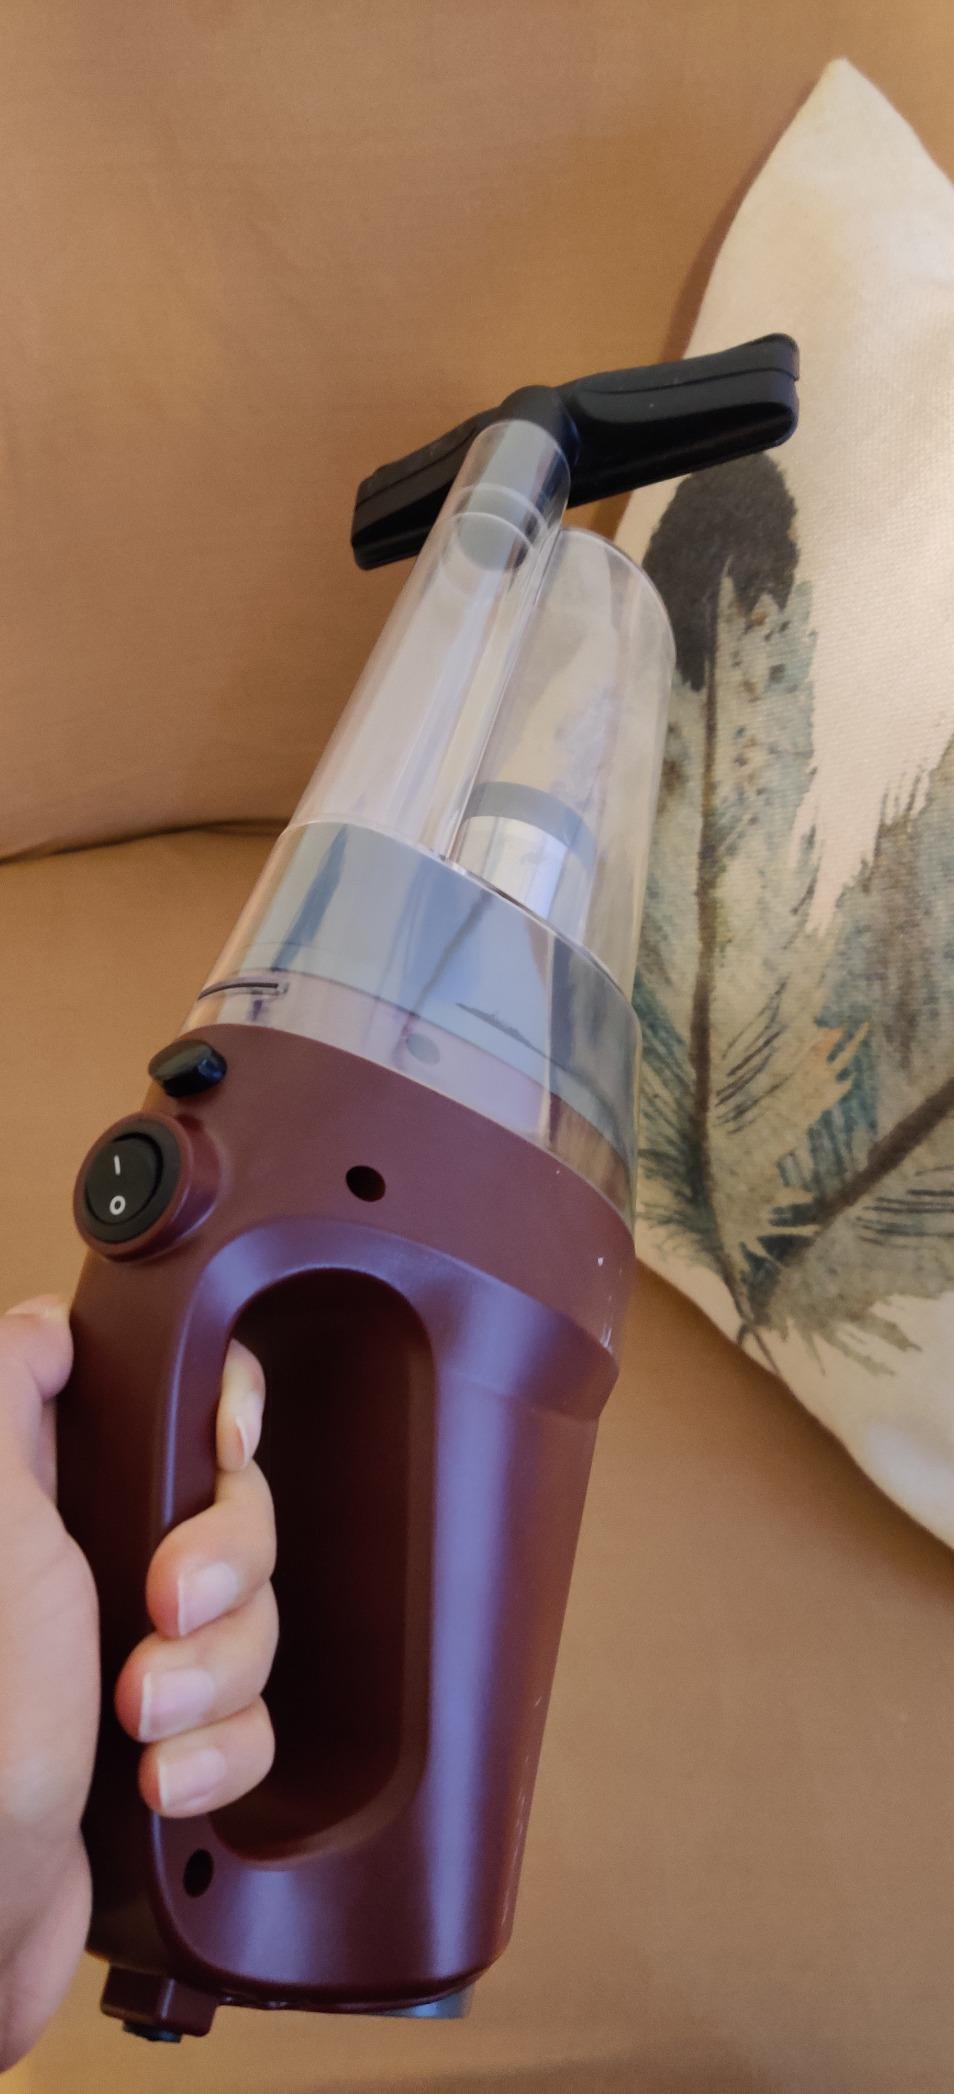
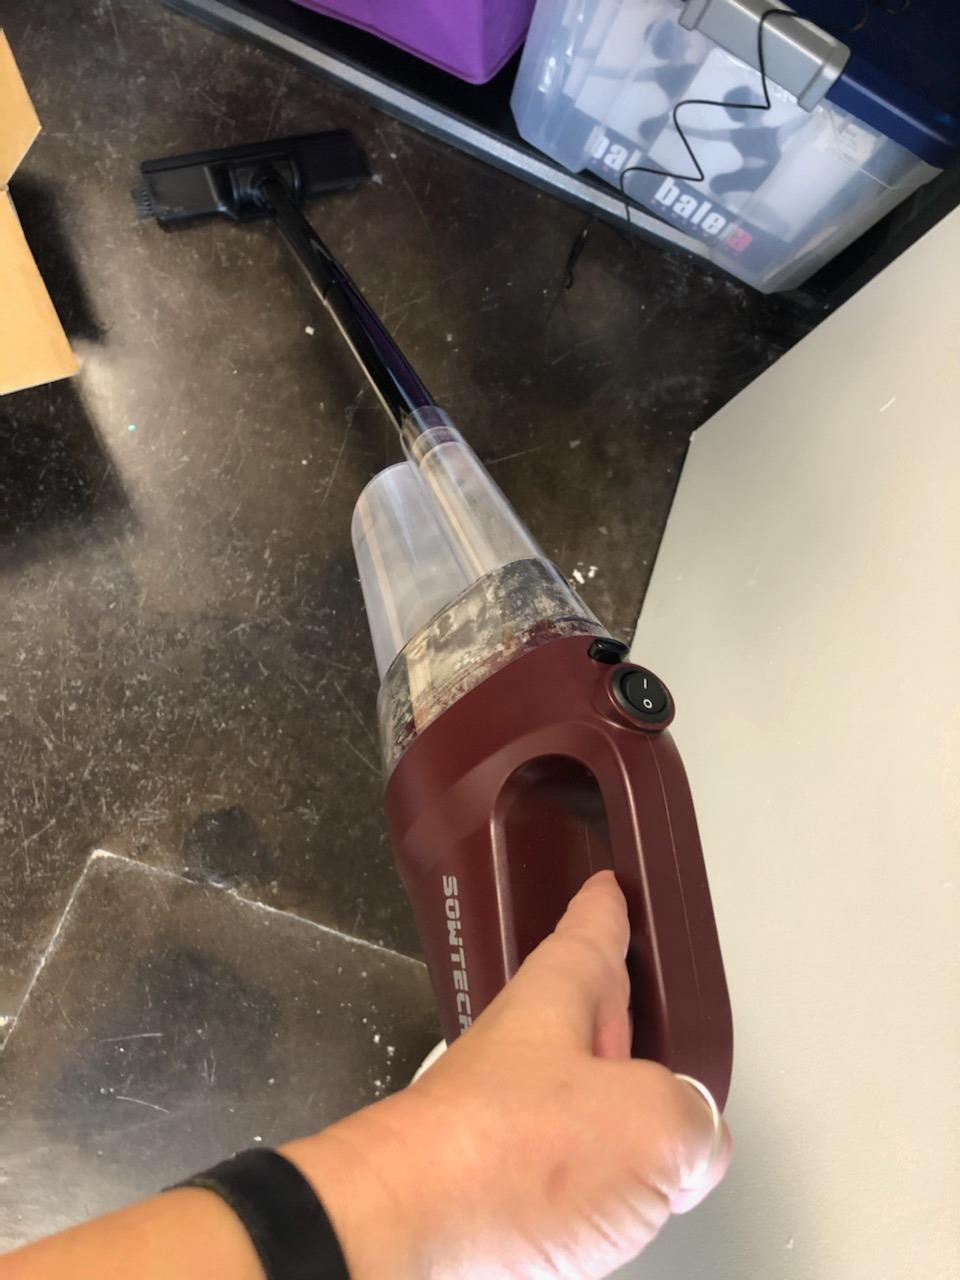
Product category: items_vacuum
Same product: yes